Berrueces de Campos

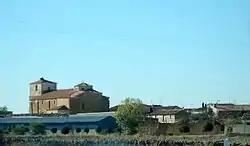
View of Berrueces

Berrueces de Campos is a municipality of 109 people of Valladolid province in the autonomous community of Castile-Leon, Spain. Its major landmark is the local church.